Answer in natural language. Considering the relative positions, where is Doorway (highlighted by a red box) with respect to HousePlant (highlighted by a blue box)? Choose between the following options: right or left
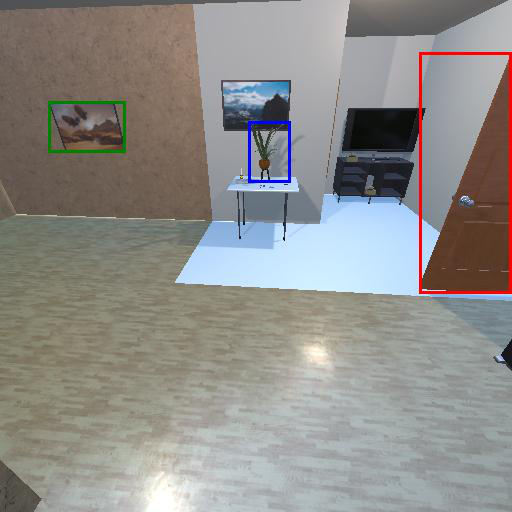
<answer>right</answer>